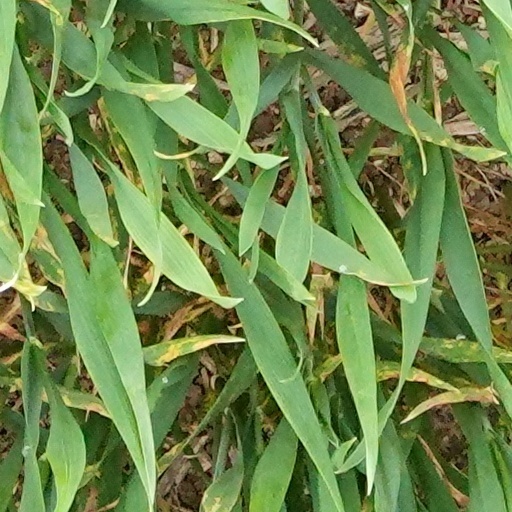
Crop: wheat